Lagarde-sur-le-Né

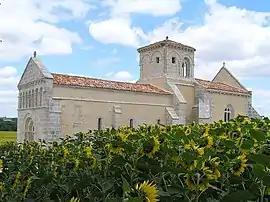
The church in Lagarde-sur-le-Né

Lagarde-sur-le-Né (literally "Lagarde on the Né") is a commune in the Charente department in southwestern France.